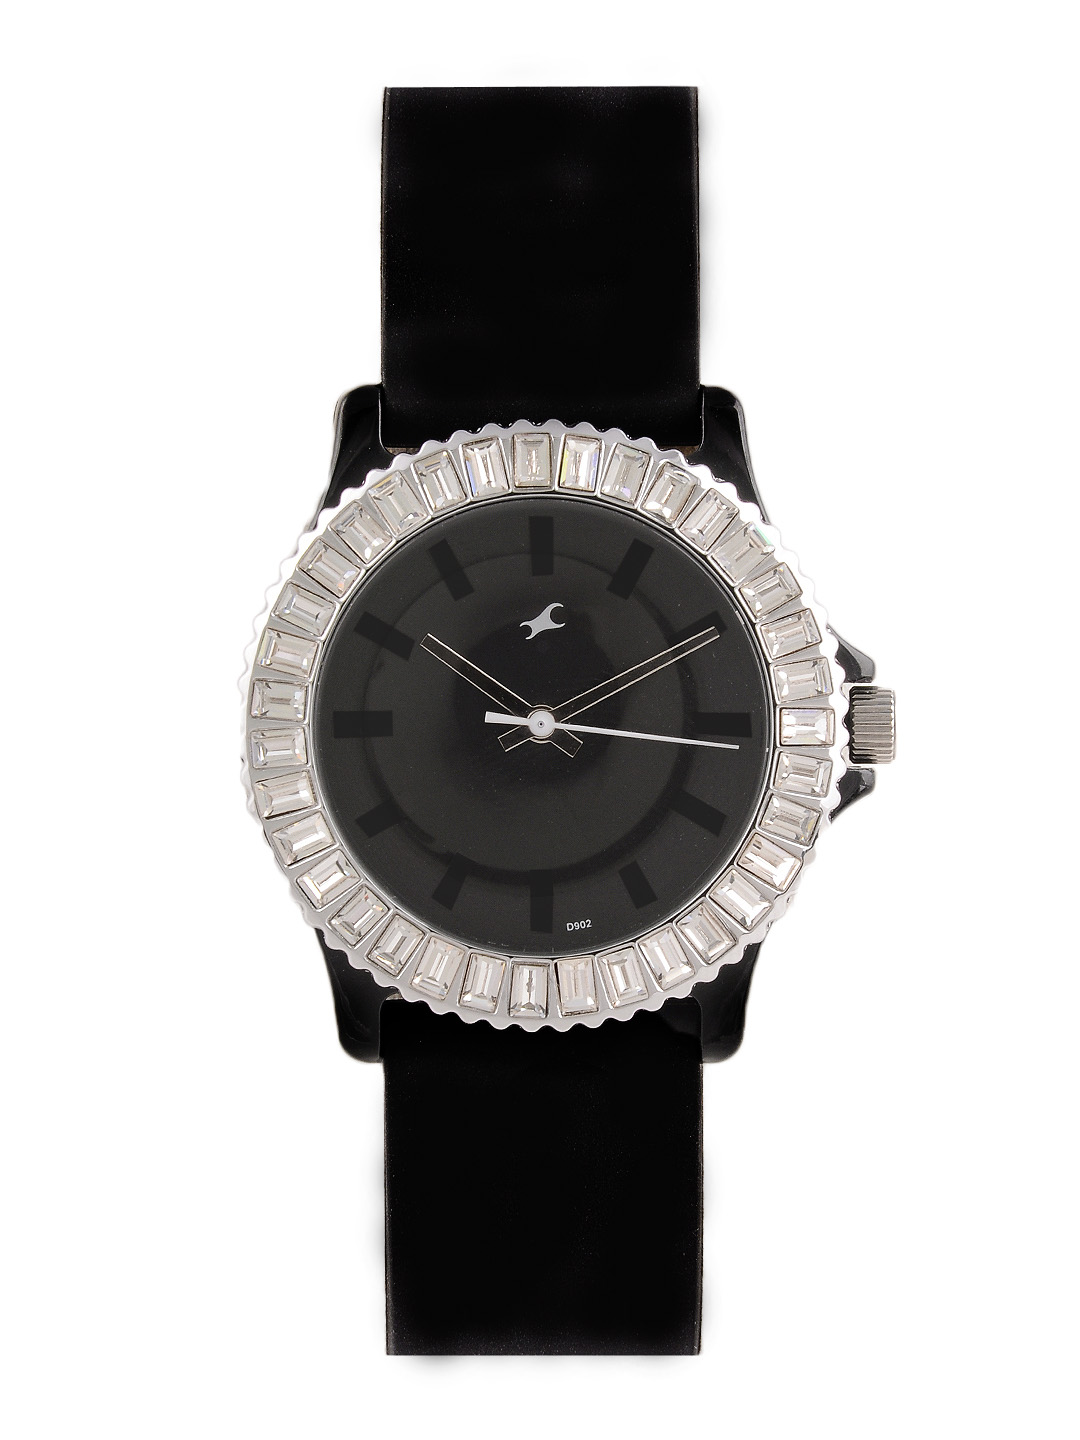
Fastrack Women Black Watch N9827PP02
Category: Accessories / Watches / Watches
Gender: Women
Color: Black
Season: Winter 2016
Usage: Casual